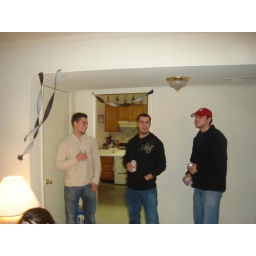
have no clue i know the one in the red hat is moose